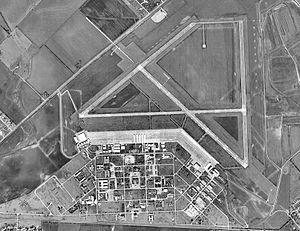
L'aéroport régional de San Marcos est un aéroport civil situé dans le comté de Caldwell au Texas et desservant la ville de San Marcos dans le comté de Hays.